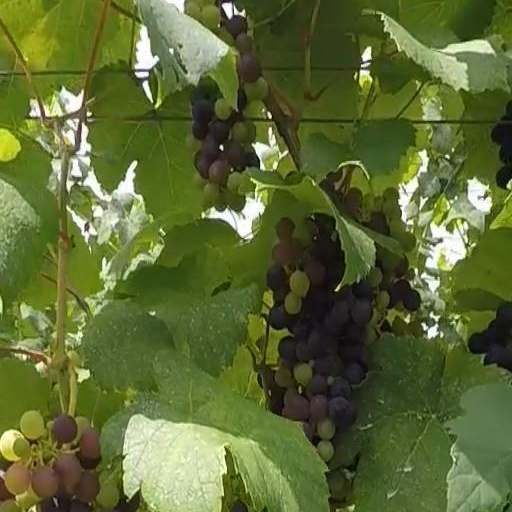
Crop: grape